California State Route 45

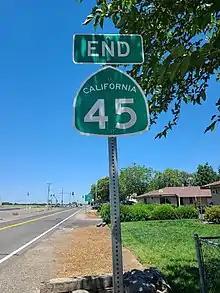
End of Route 45 at Route 32 in Hamilton City

The route begins at SR 113 in Knights Landing in Yolo County. It then heads northward and enters Colusa County, where it has a short overlap with SR 20. It then enters Glenn County, where it overlaps SR 162 through the cities of Codora and Glenn. It then continues northward to its end at SR 32 in Hamilton City.